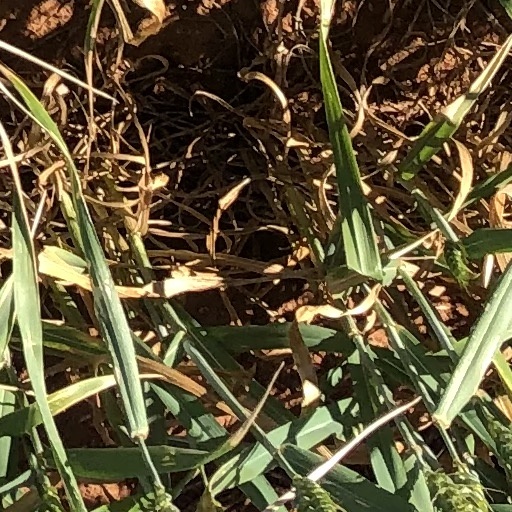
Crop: wheat